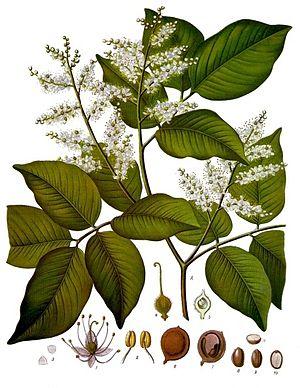
Copaifera officinalis, le copaïer ou copayer, est une espèce de plantes dicotylédones de la famille des Fabaceae, sous-famille des Caesalpinioideae, originaire d'Amérique du Sud.
Copaifera est un genre botanique composé de 25 à 43 espèces d'arbres tropicaux.